Sto metrów miłości

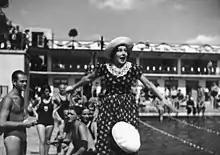

Sto metrów miłości ("One Hundred Metres of Love") is a 1932 Polish film directed by Michał Waszyński.